Public housing estates in Tsz Wan Shan

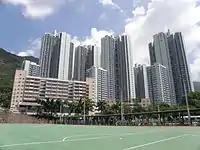
Tsz Ching Estate

Tsz Ching Estate is a public housing estate in Tsz Wan Shan, next to Tsz Oi Court. It has 11 blocks built between the 1990s and 2000s (decade). The site was formerly Blocks 48 to 53 in Tsz Wan Shan Estate, which was also called "Tsz Ching Estate". After redevelopment, the eastern part of Old Tsz Oi Estate was assigned to Tsz Ching Estate.